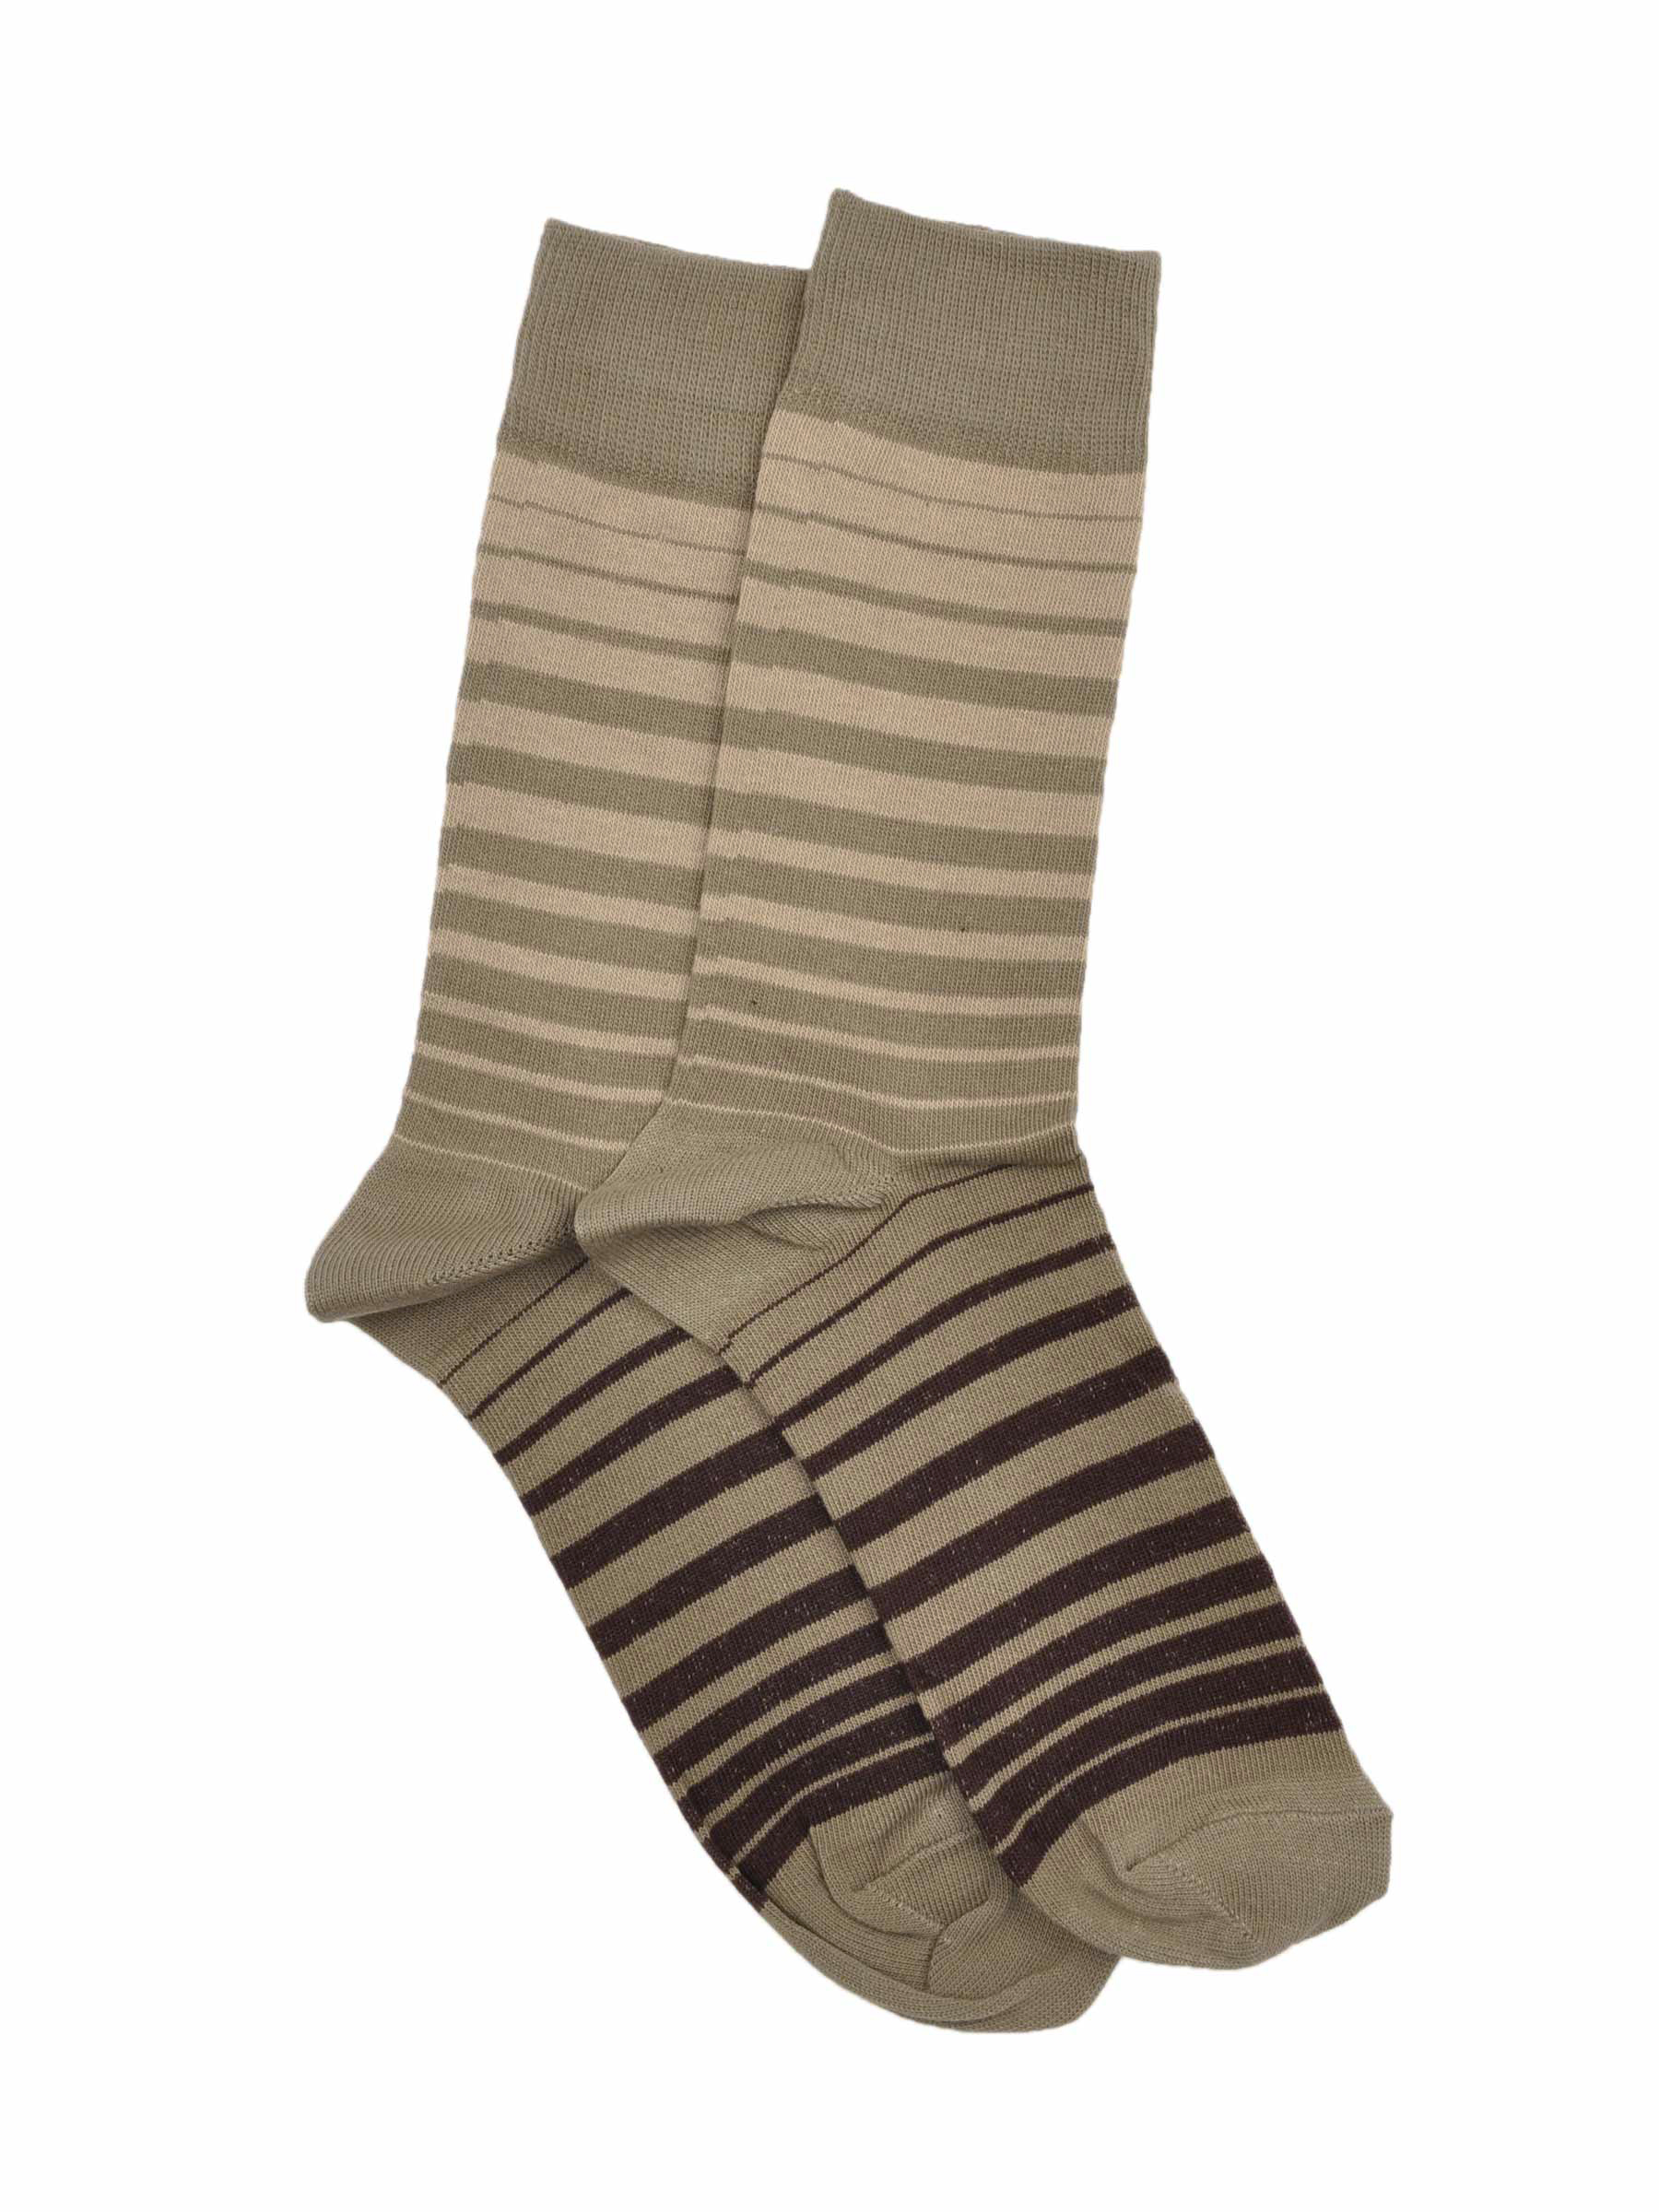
Reid & Taylor Men Stripes Beige Socks
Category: Accessories / Socks / Socks
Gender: Men
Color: Beige
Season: Summer 2016
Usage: Formal